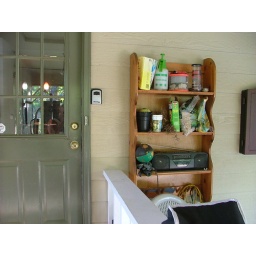
Bird nest in white cup by back door